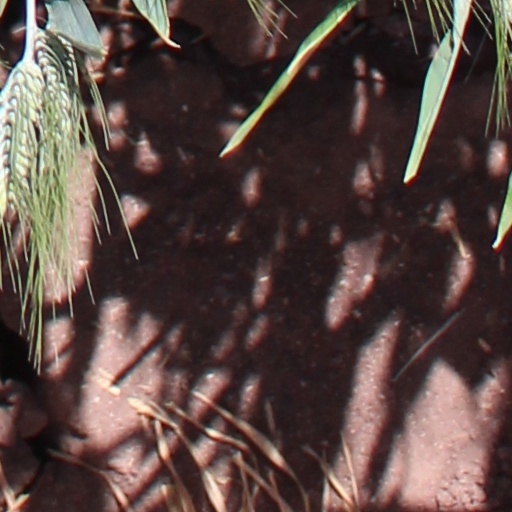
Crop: wheat